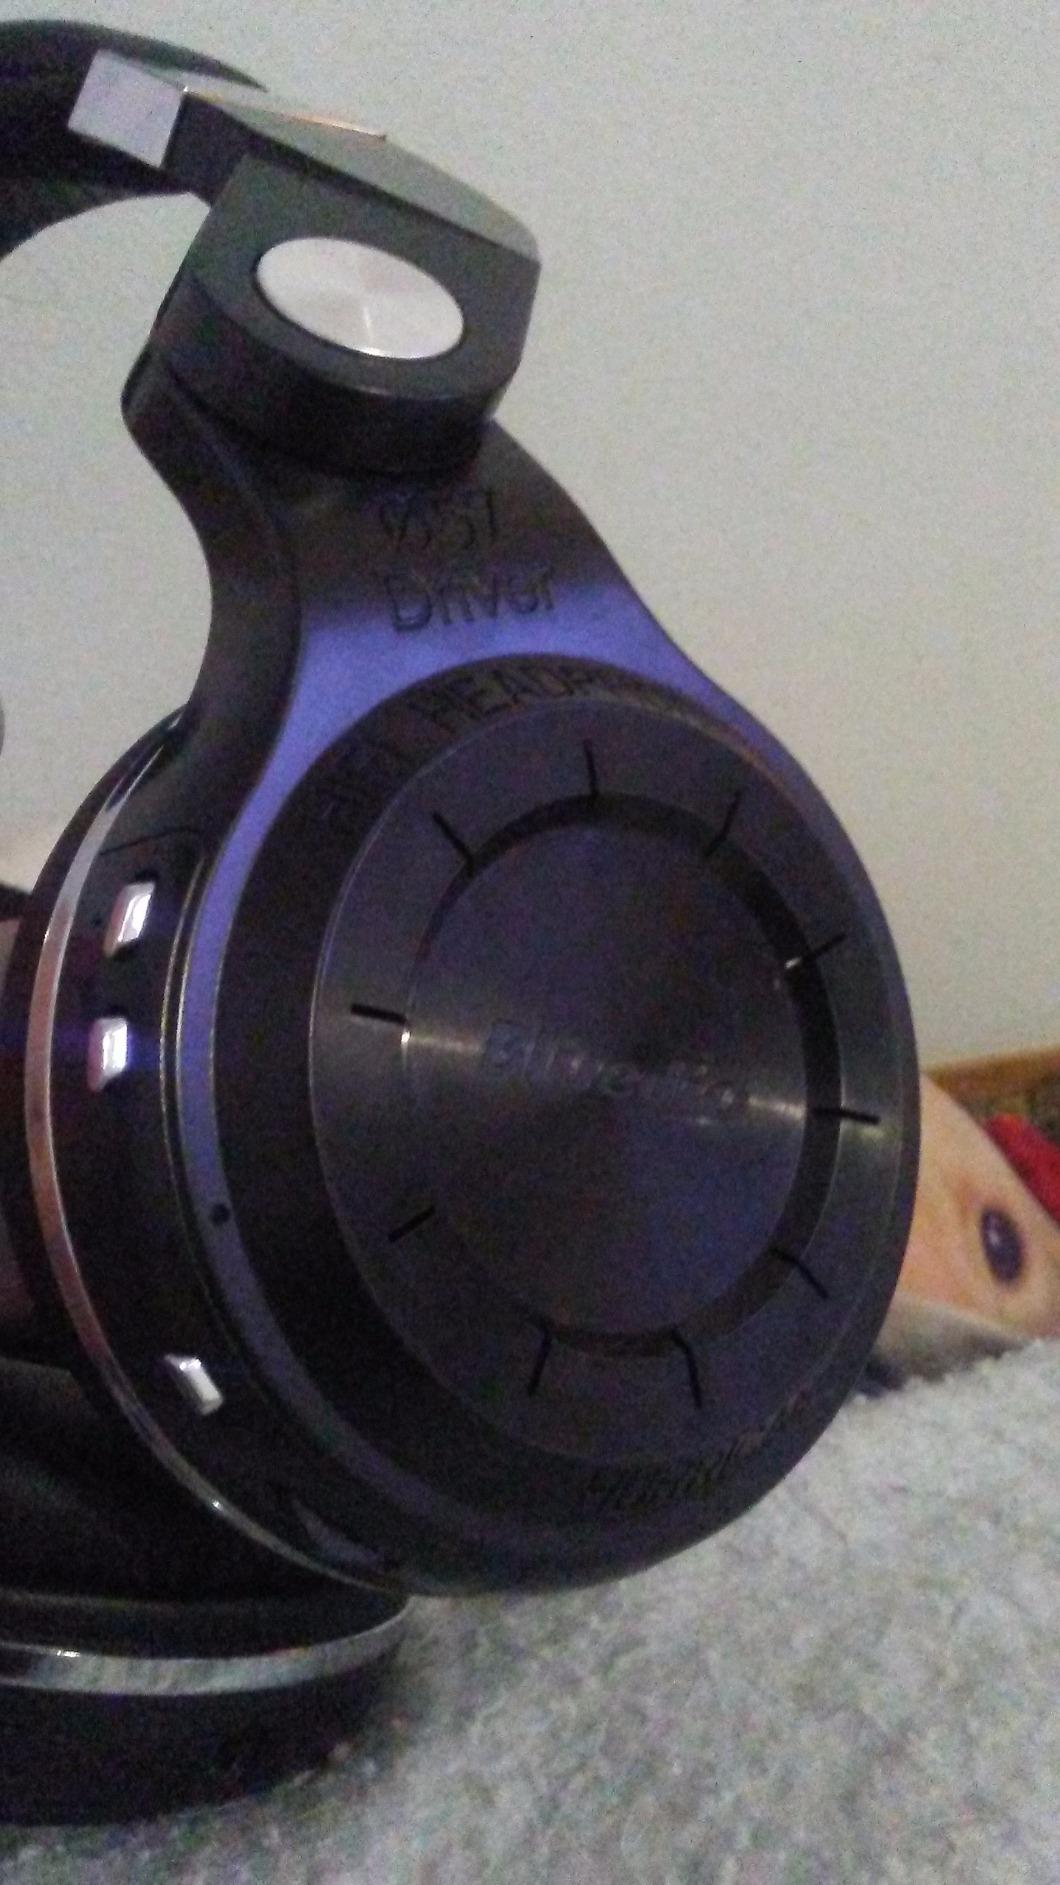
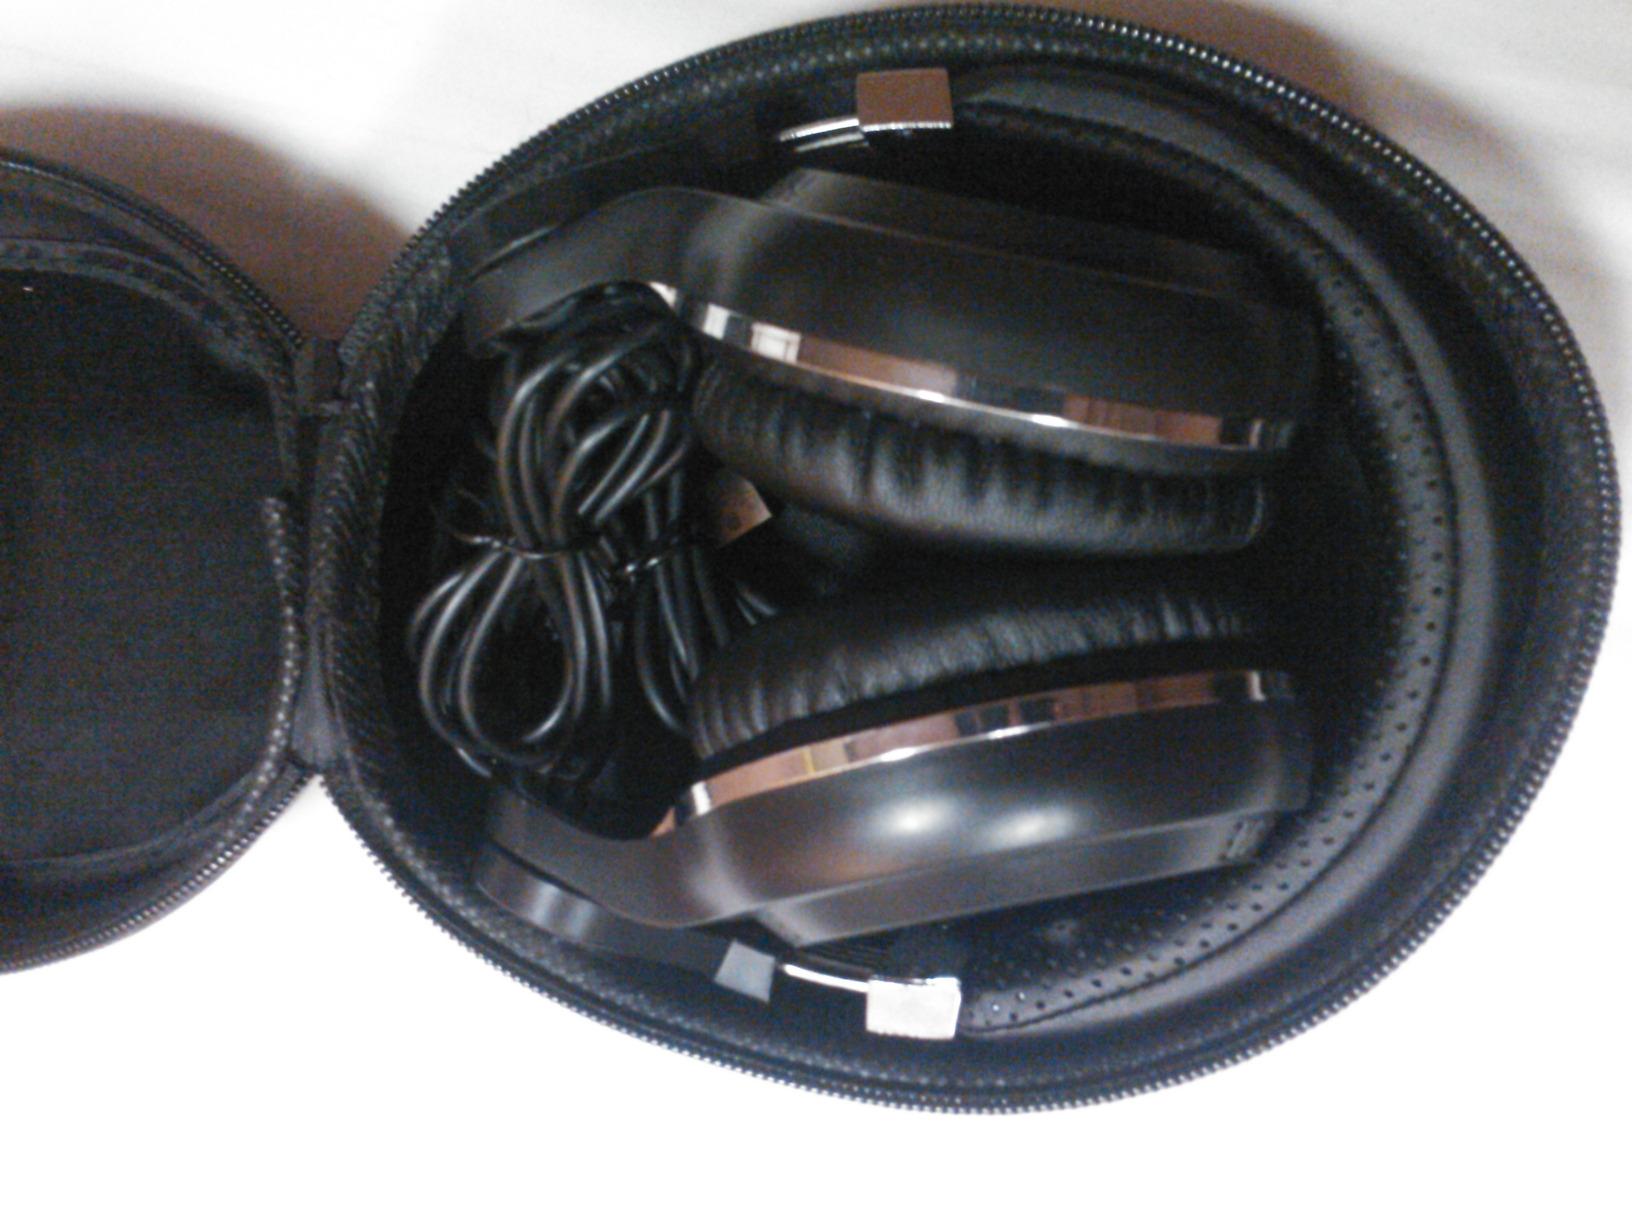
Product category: headphones
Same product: yes